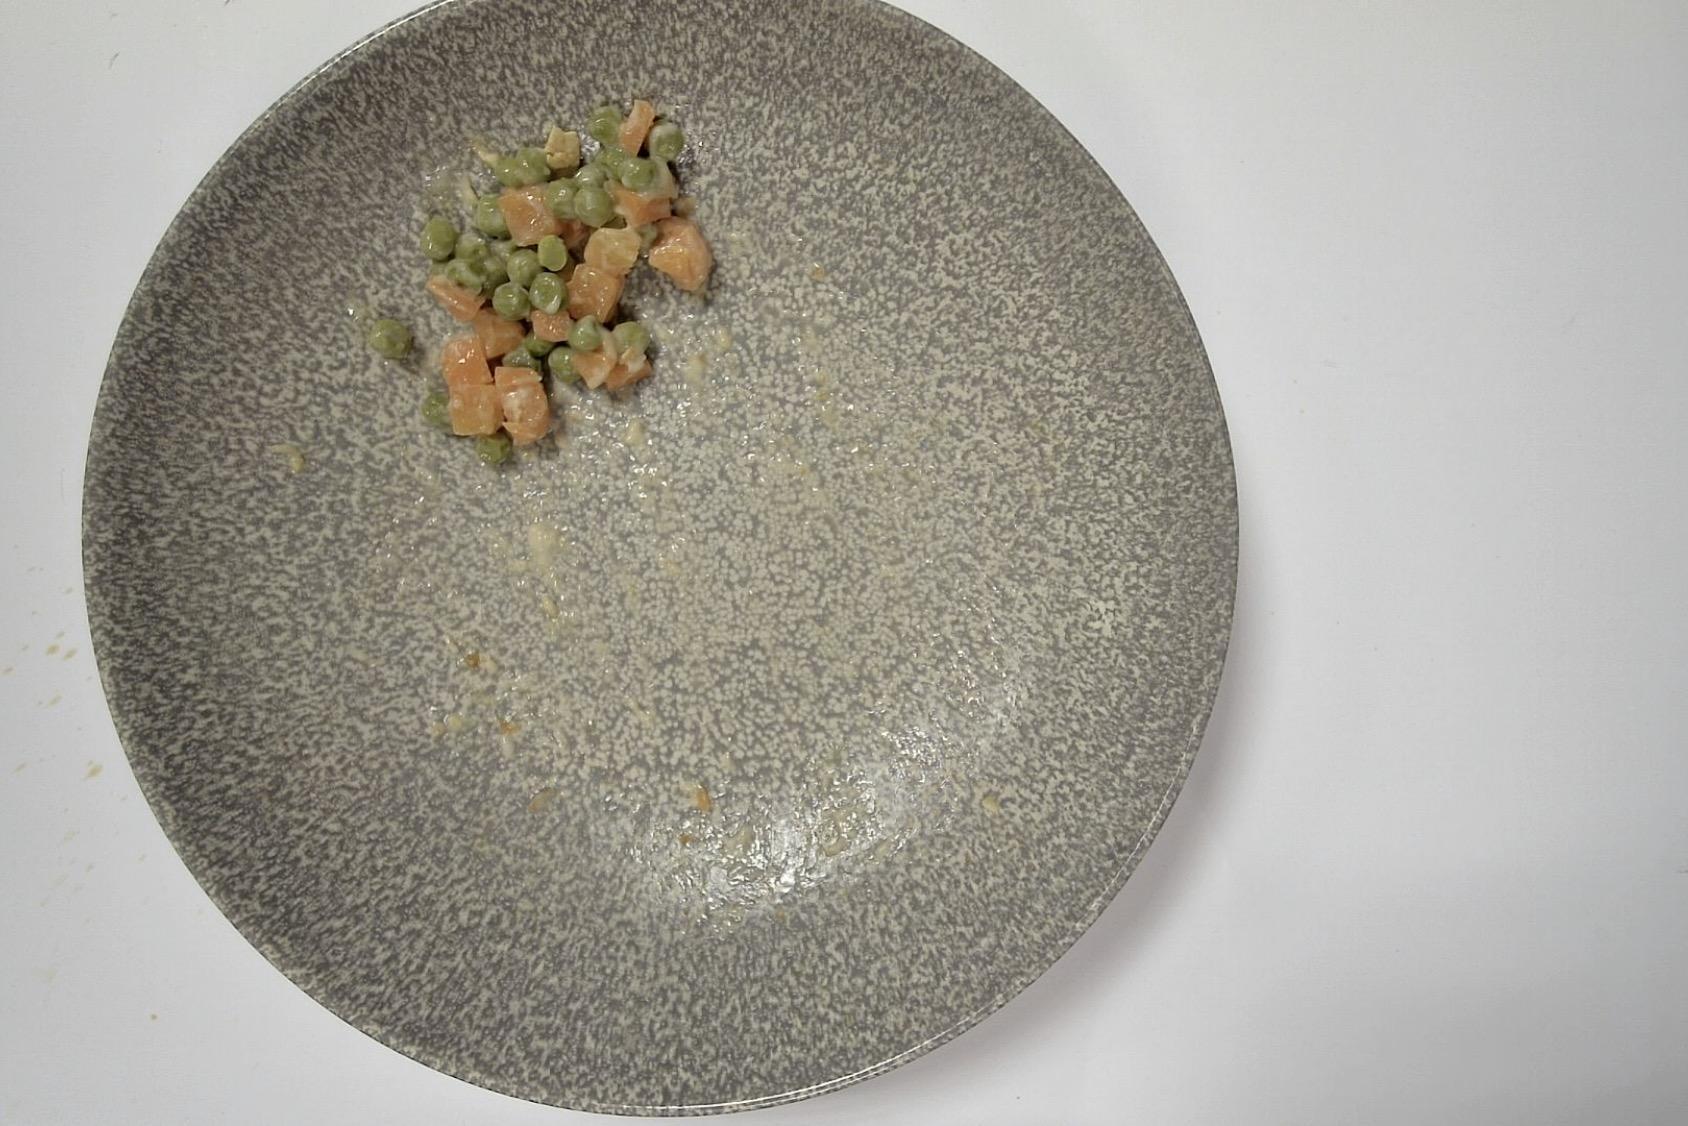
Dish: Hühnerfrikassee mit Erbsen, Karotten und Reis
Portion size: Normale Portion
Ingredients: rice, vegetable-based-cream, carrot, peas, light-sauce-or-white-sauce, chicken-strips
Weight as served: 358 g
Energy as served: 394,19 kcal (1.647,67 kJ)
Fat: 18,81 g (saturated: 4,265 g)
Carbohydrates: 29,29 g (sugar: 7,985 g)
Protein: 24,43 g
Salt: 2,03 g
Weight after return: 334 g
Energy after return: 367,764 kcal